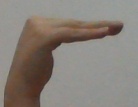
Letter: haa